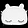
Label: Bag